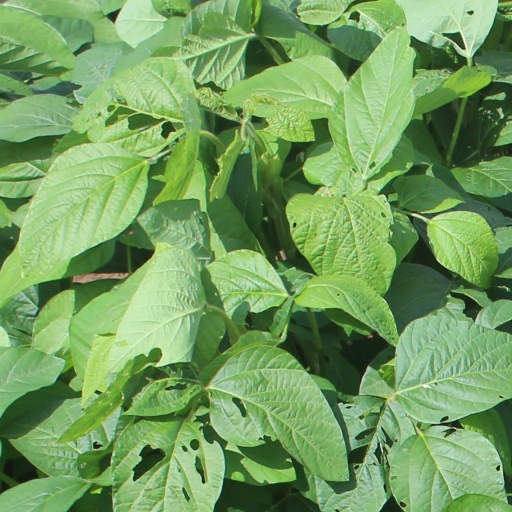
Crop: soybean